Tonbridge

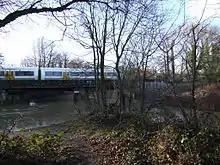
The South Eastern Main Line crossing the River Medway upstream of the Sports Ground

Tonbridge railway station is one of Kent's busiest with 4.1 million passengers using it each year. It is an important railway junction with lines to London, Ashford, Hastings and Redhill. The town is also served by the A21 trunk road between London and Hastings and the A26 between Maidstone and Brighton. It is also close to the M25 motorway.